Joel Salatin

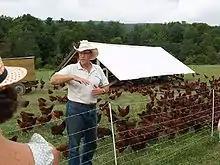
Salatin with a flock of hens near their portable coop, surrounded by predator-deterrent electric netting

Polyface Farm is a farm in Swoope, Virginia. The farmhouse was built in 1750 and added on throughout the years. It was purchased by the Salatins in 1961. Tiring of writing for the newspaper, Salatin decided to try farming full-time. Each year, he revised his organic farming techniques, which have low overhead and equipment costs, and the farm began to turn a profit. The farm grosses $350,000 and is deemed a commercial farm by the United States Department of Agriculture.